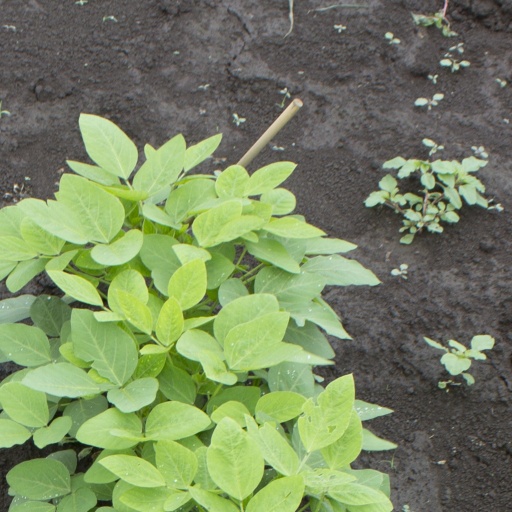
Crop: soybean